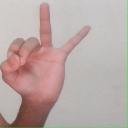
अक्षर: ण